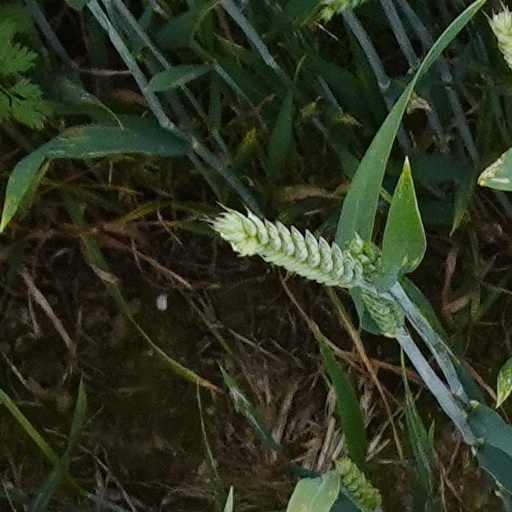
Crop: wheat